Tieman H. Dippel Jr.

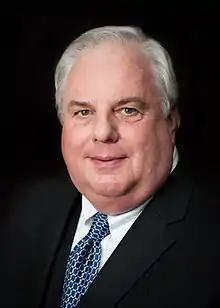

Tieman H. Dippel Jr. (born 1945) is an American civic leader, businessman, attorney, and author. He has served in the University of Texas system, the Texas Chamber of Commerce, Blue Cross Blue Shield, as director in the Federal Reserve Bank of Dallas, and many other institutions; in addition to founding the Texas Lyceum. He is known for his book series and philosophic concept, "The Language of Conscience", published between 1987 and 2012.